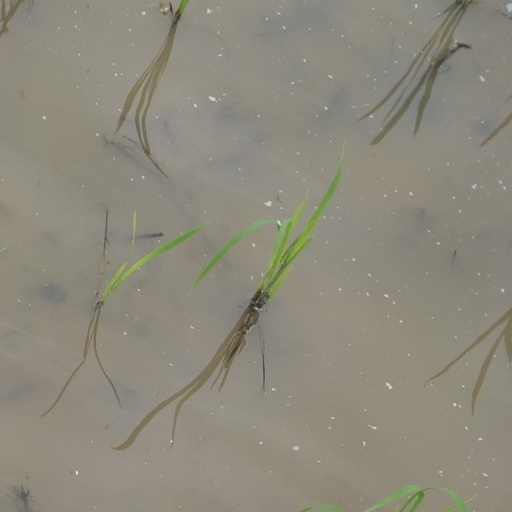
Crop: rice